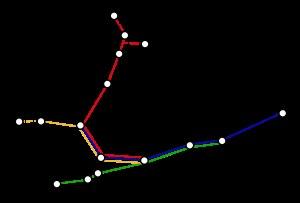
Rodalia de Tarragone est un service de trains de banlieue qui unit différentes villes du Camp de Tarragone.